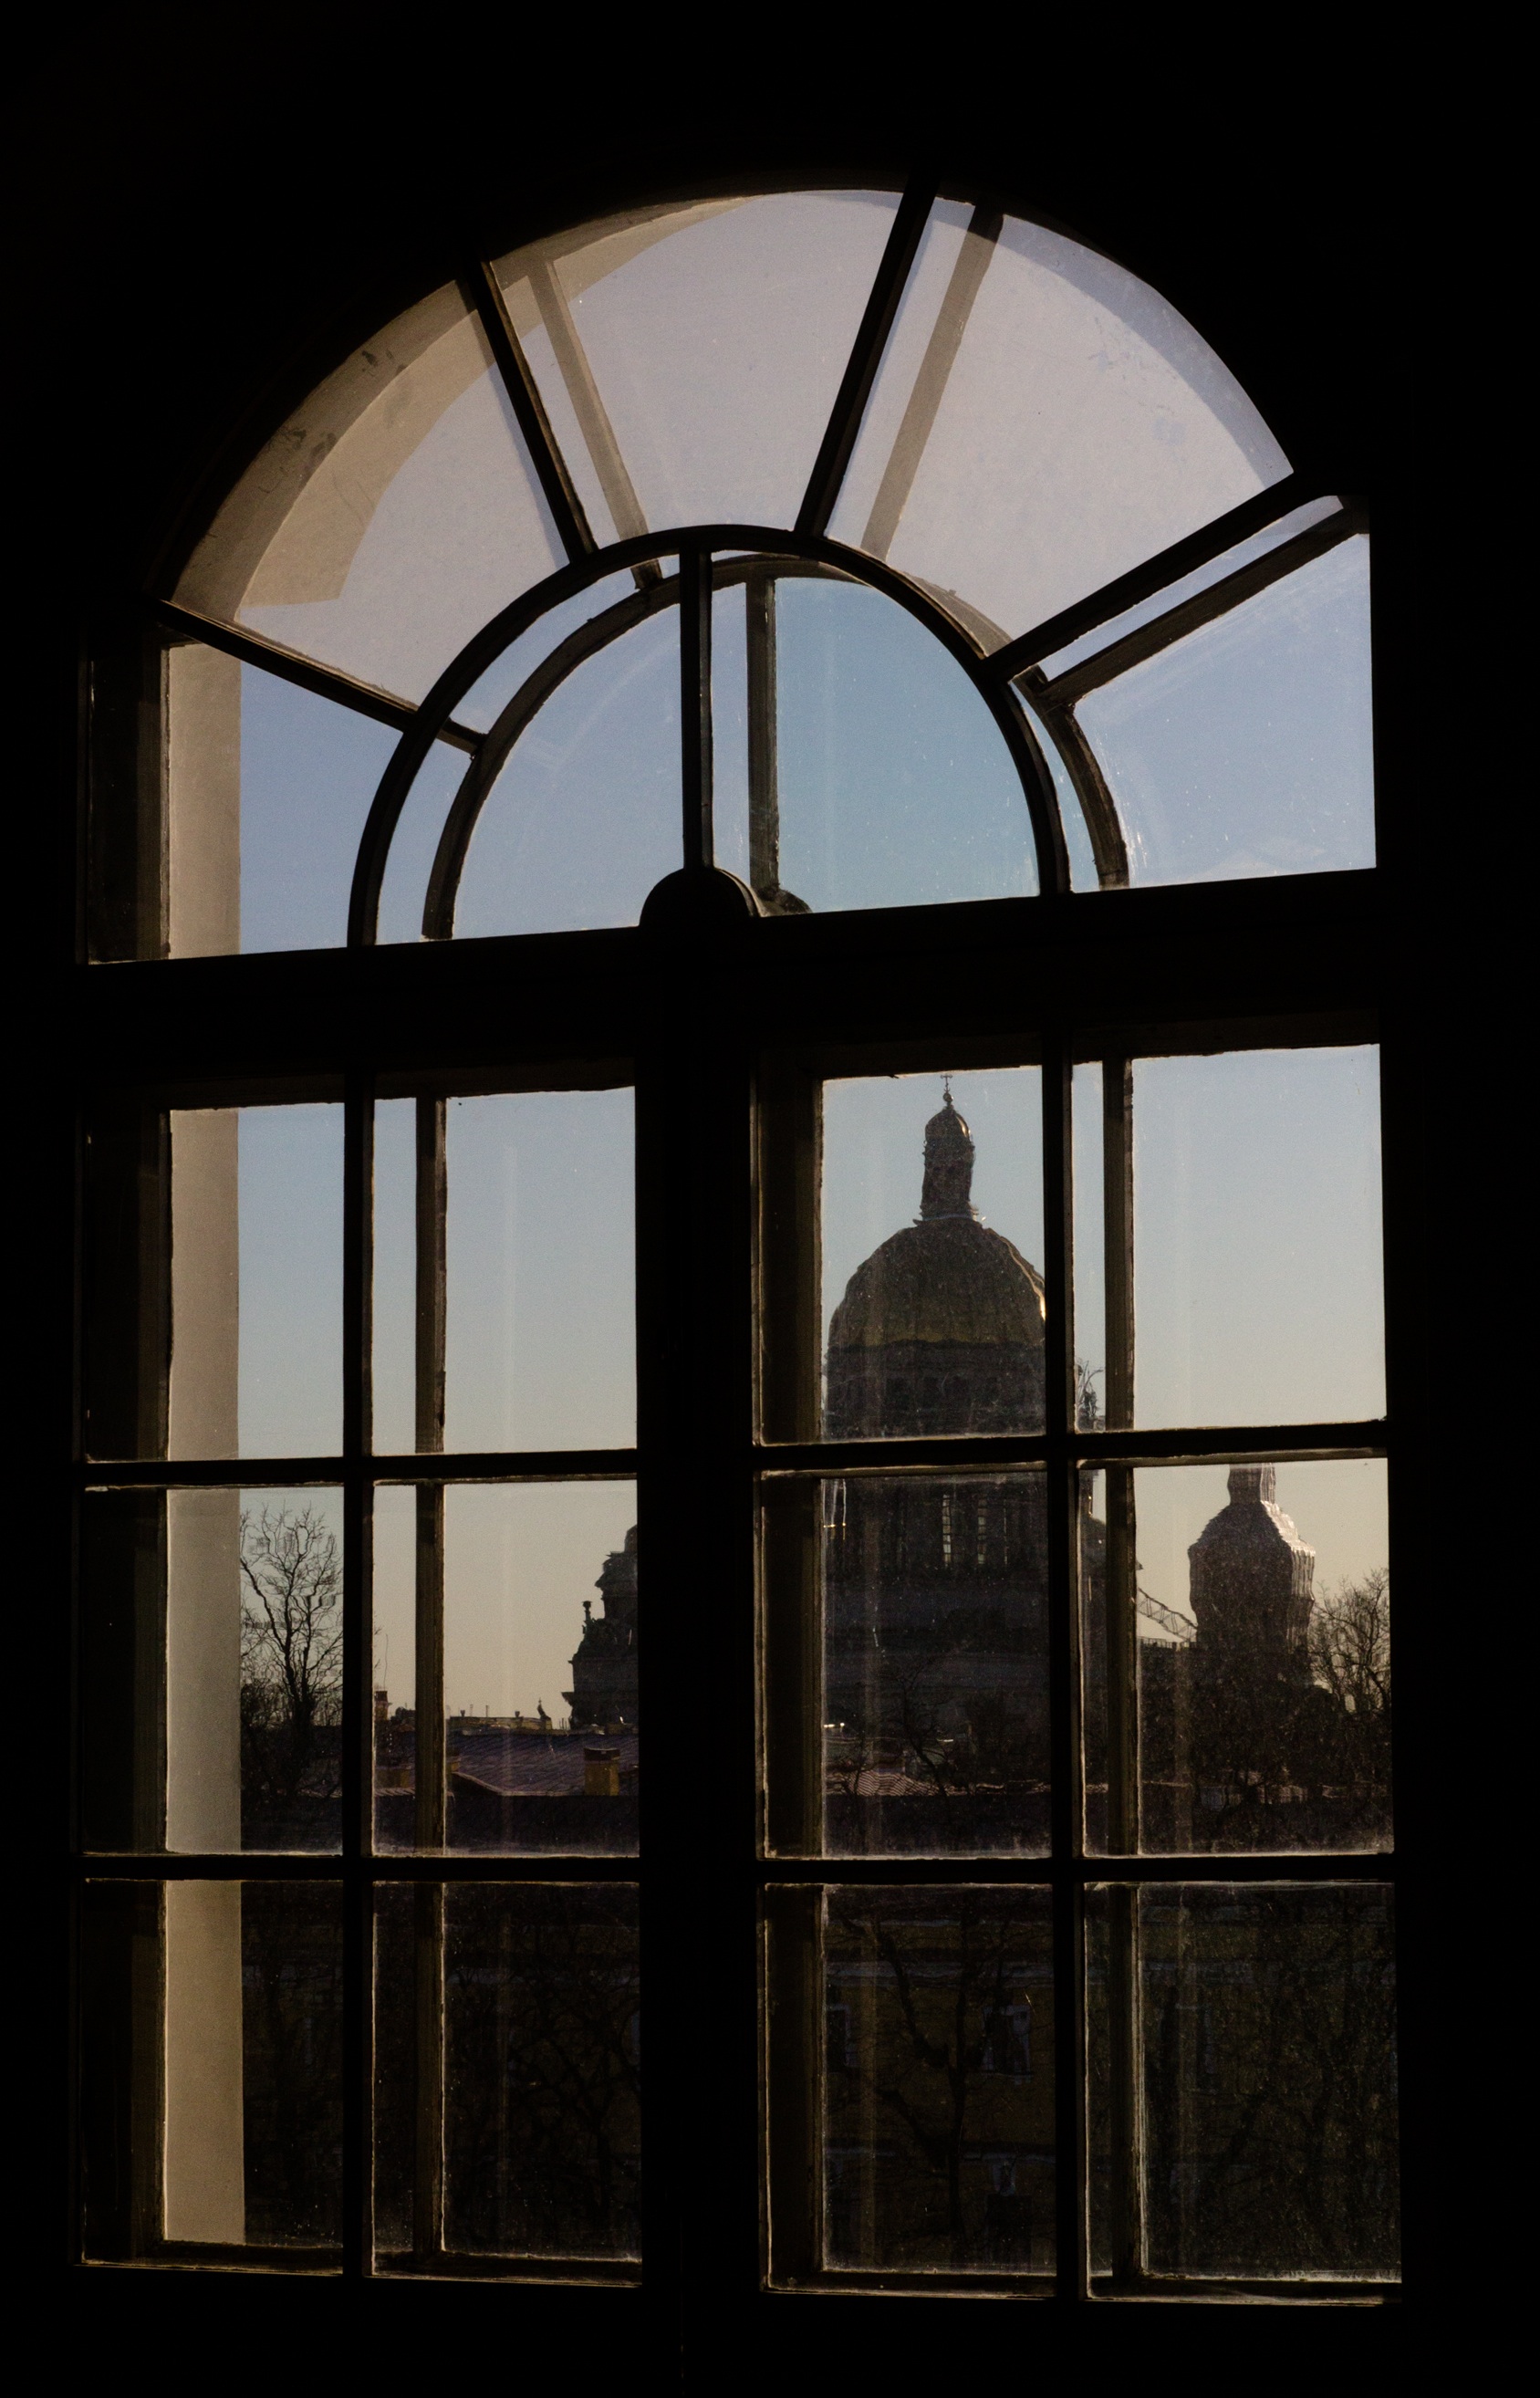
light, architecture, window, glass, arch, lighting, material, stained glass, symmetry